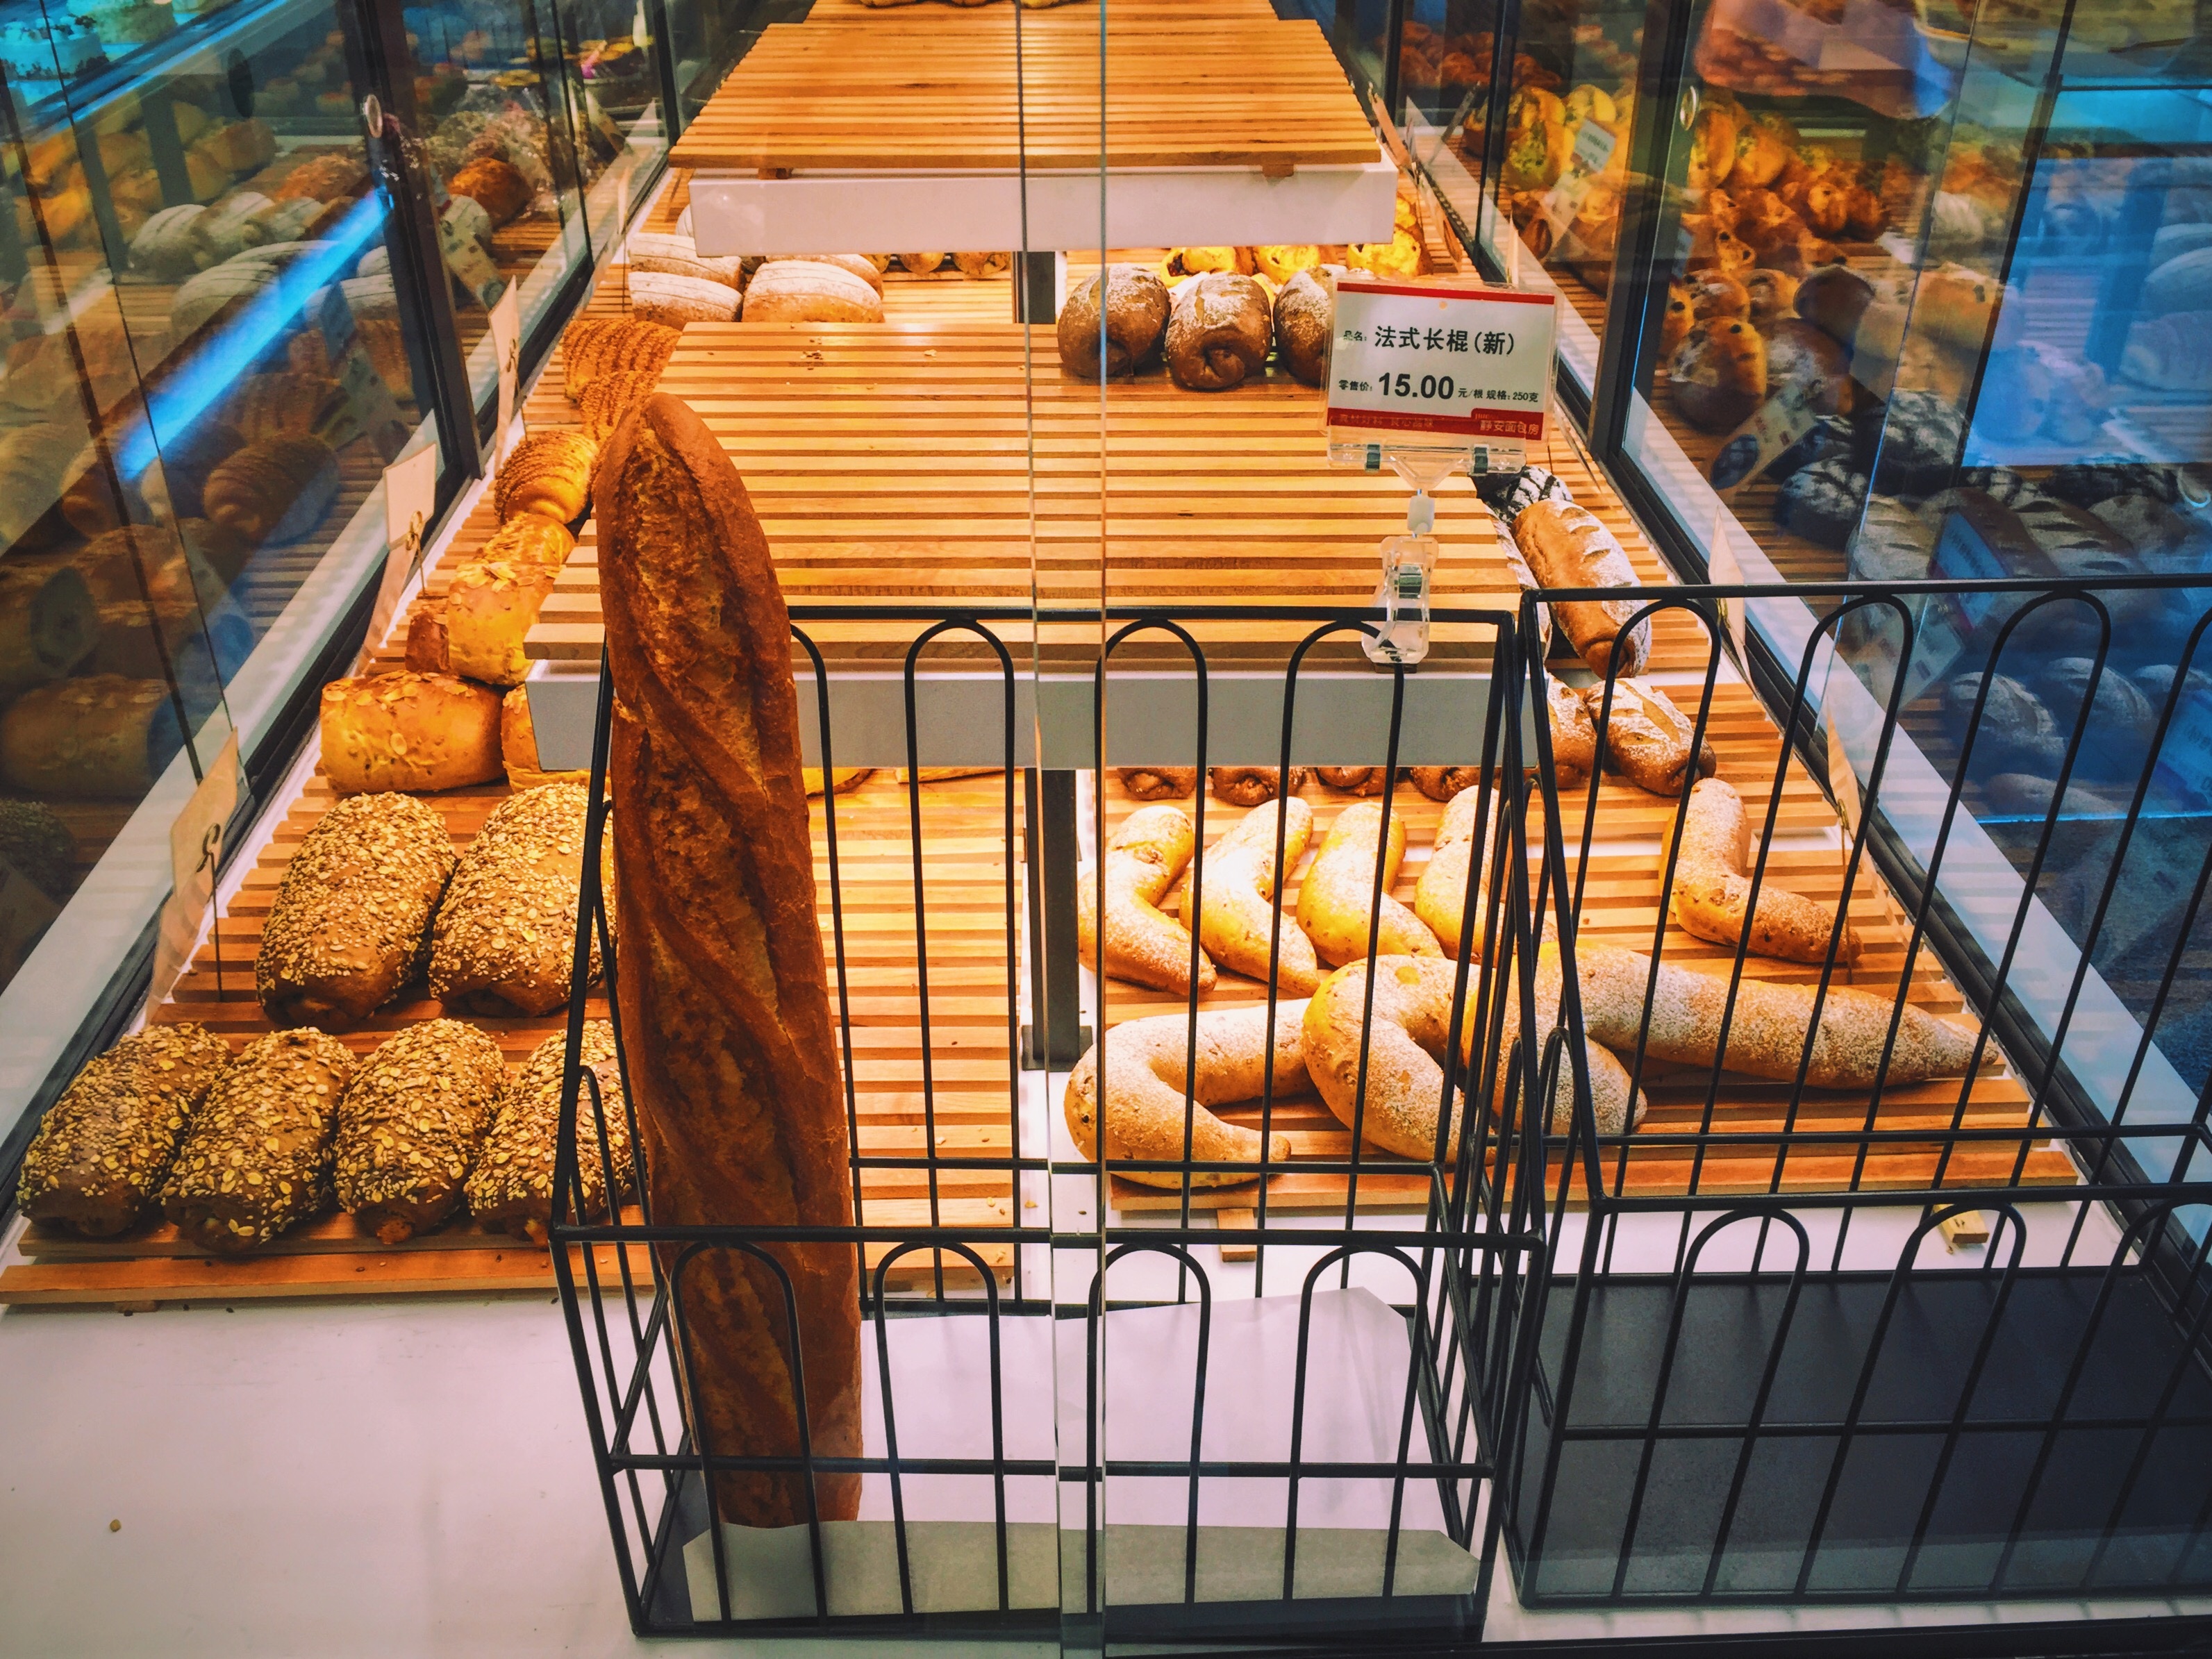
wood, window, glass, shop, food, bread, the shop window, outdoor structure